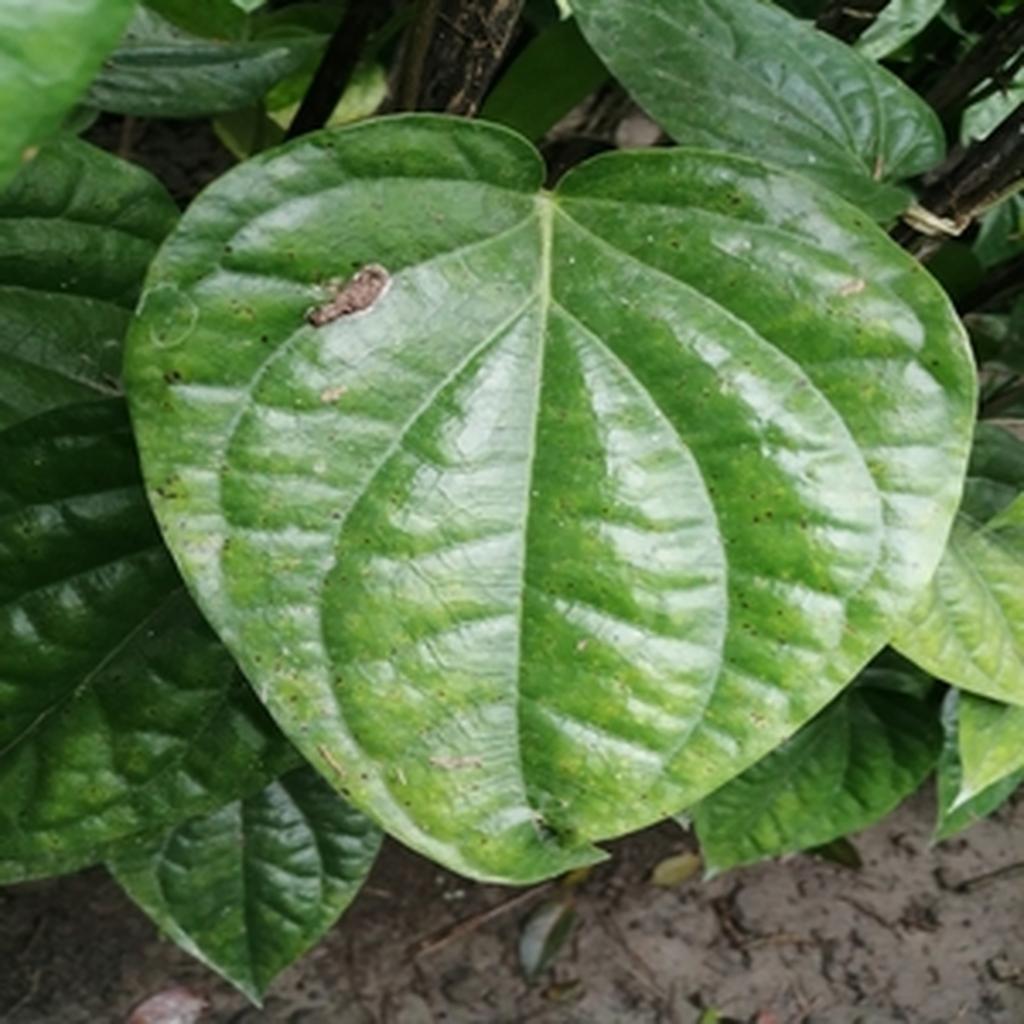
Label: Leaf_Spot